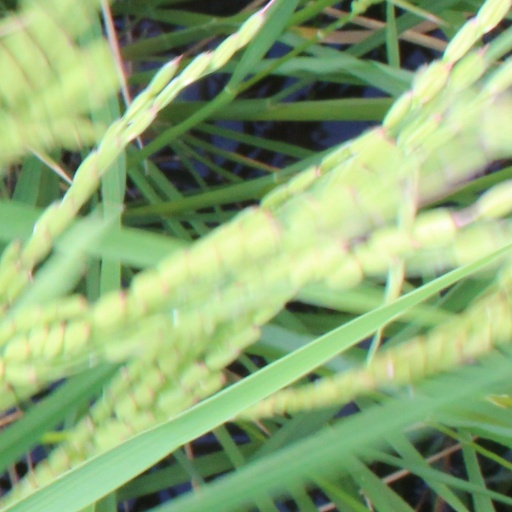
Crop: rice